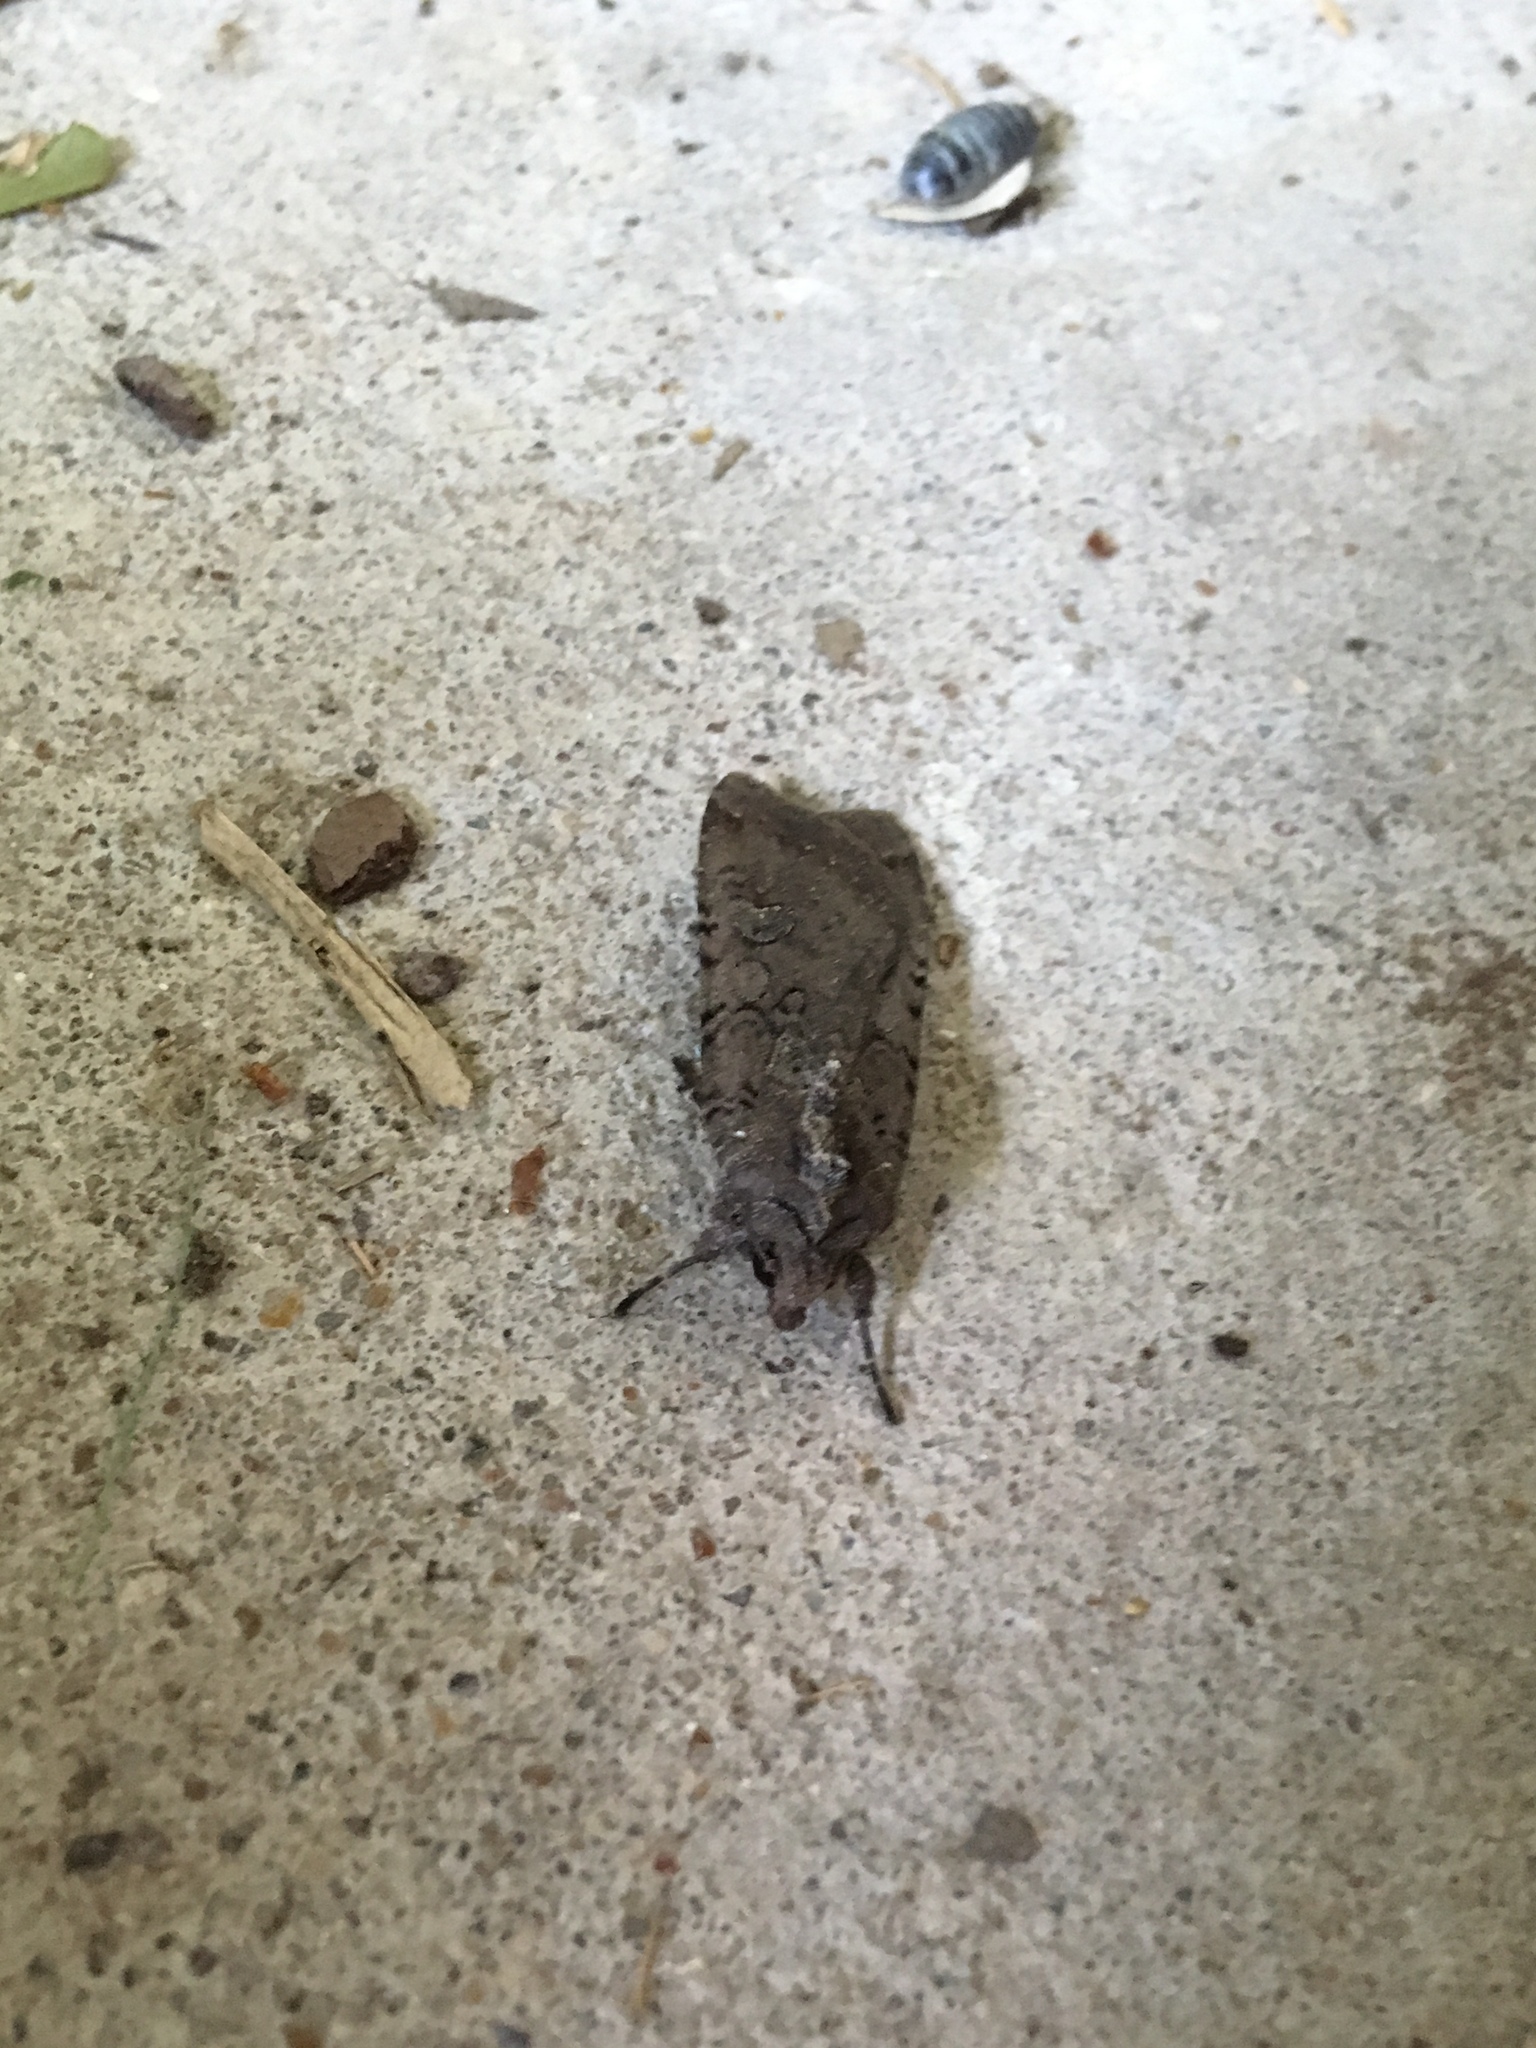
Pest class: cutworms